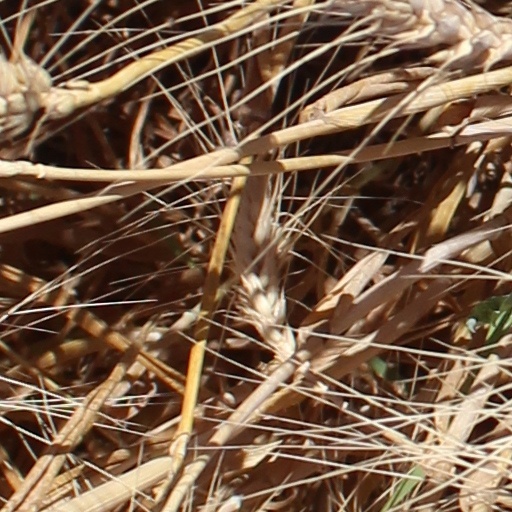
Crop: wheat